Sammy Bland

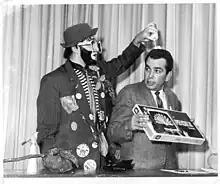
WITNey the Hobo and Bland on WITN TV

When Melton died in 1986, Ann B. Salster joined her father, as a track announcer at Richmond. When he decided to retire, in 2001, he had been involved in NASCAR for almost six decades. At the time they were the only father-daughter track announcing team in Winston Cup, the senior NASCAR circuit.